Sik-K

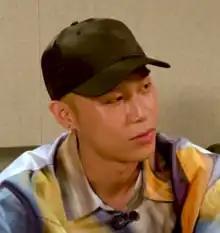
Sik-K in 2020

Kwon Min-sik (born February 26, 1994), known professionally as Sik-K, is a South Korean rapper. He first garnered attention when he appeared on "Show Me the Money 4" in 2015.